Gas holder

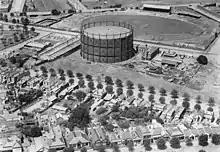
Gasometer and Arden St Oval, North Melbourne, in 1928

PG&E operated gas holders at its gasification plants in California before natural gas pipelines were built. The San Francisco Beach Street Plant was built in 1899. The gas plant operated until 1931, but its associated gas holder was used with natural gas into the 1950s, when the property was redeveloped. Gas holders also previously existed at Chico (demolished 1951), Daly City, Eureka, Fresno, Long Beach (1927-1997), Los Angeles, including two within sight of City Hall Merced, Monterey, Oakland, Redding (gas holder demolished early 1960s), Redwood City (gas holder built early 1900s, demolished 1959), Salinas, San Francisco Potrero Plant, Santa Rosa, St. Helena, Stockton, Vallejo, Willows; and likely existed at their other gasification plants in Colusa, Hollister, Lodi, Madera, Marysville, Modesto, Napa, Oakdale, Oroville, Red Bluff, Sacramento, San Luis Obispo, Santa Cruz, Selma, Tracy, Turlock, Watsonville and Woodland.